Depiction of Jesus

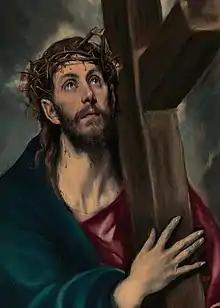
"Christ Carrying the Cross", 1580, by El Greco, whose art reflects both his roots in Greek Orthodox traditions and the Catholic Counter-Reformation

From the middle of the 4th century, after Christianity was legalized by the Edict of Milan in 313, and gained Imperial favour, there was a new range of images of Christ the King, using either of the two physical types described above, but adopting the costume and often the poses of Imperial iconography. These developed into the various forms of Christ in Majesty. Some scholars reject the connection between the political events and developments in iconography, seeing the change as a purely theological one, resulting from the shift of the concept and title of Pantocrator ("Ruler of all") from God the Father (still not portrayed in art) to Christ, which was a development of the same period, perhaps led by Athanasius of Alexandria (d. 373).